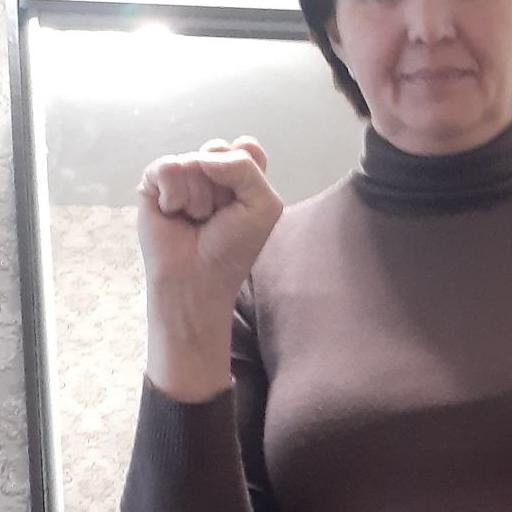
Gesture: fist